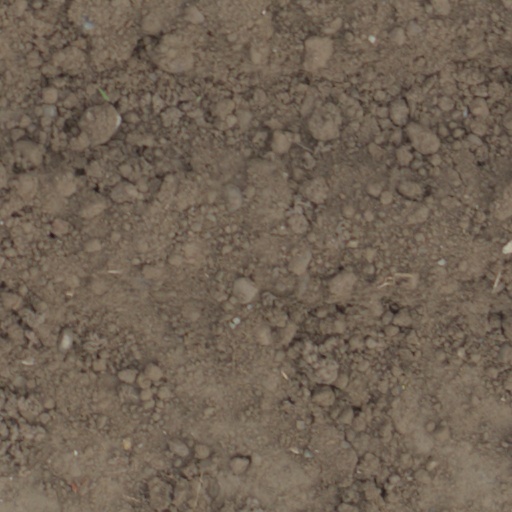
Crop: wheat